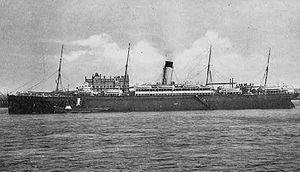
Le Corinthic est un paquebot-mixte de la White Star Line. Jumeau de l'Athenic et de l'Ionic, il est mis en service en 1902 sur la ligne Londres—Wellington, qu'il assure en service conjoint pour sa compagnie et la Shaw, Savill & Albion Line. Équipé de cales frigorifiques, le navire assure à la fois le transport de passagers et de marchandises, notamment de la viande. Pendant plus de dix ans, il assure son service sans incident.
La classe Athenic est une classe de trois paquebots-mixtes britanniques de la White Star Line mis en service en 1901 et 1902. Elle est composée de l'Athenic, du Corinthic et de l'Ionic. Conçus pour transporter plusieurs centaines de passagers, ils disposent également de nombreuses cales réfrigérées destinées à embarquer de la viande de mouton. Ces installations sont nécessaires sur la ligne qui leur est attribuée, la Nouvelle-Zélande, qui est exploitée par la White Star de façon conjointe avec la Shaw, Savill & Albion Line.
L'Athenic est un paquebot-mixte britannique mis en service par la White Star Line en 1902. Construit par les chantiers Harland & Wolff de Belfast, il est le premier d'une série de trois navires destinés au transport de passagers mais surtout d'une importante cargaison à destination de la Nouvelle-Zélande. S'ils appartiennent à la White Star, les trois navires sont exploités en service conjoint avec la Shaw, Savill & Albion Line.